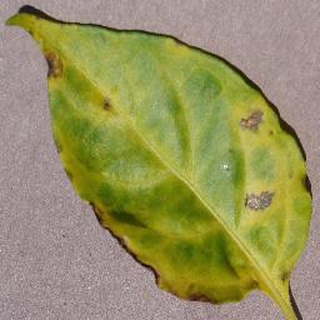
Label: bell_pepper_bacterial_spot